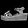
Label: Sandal